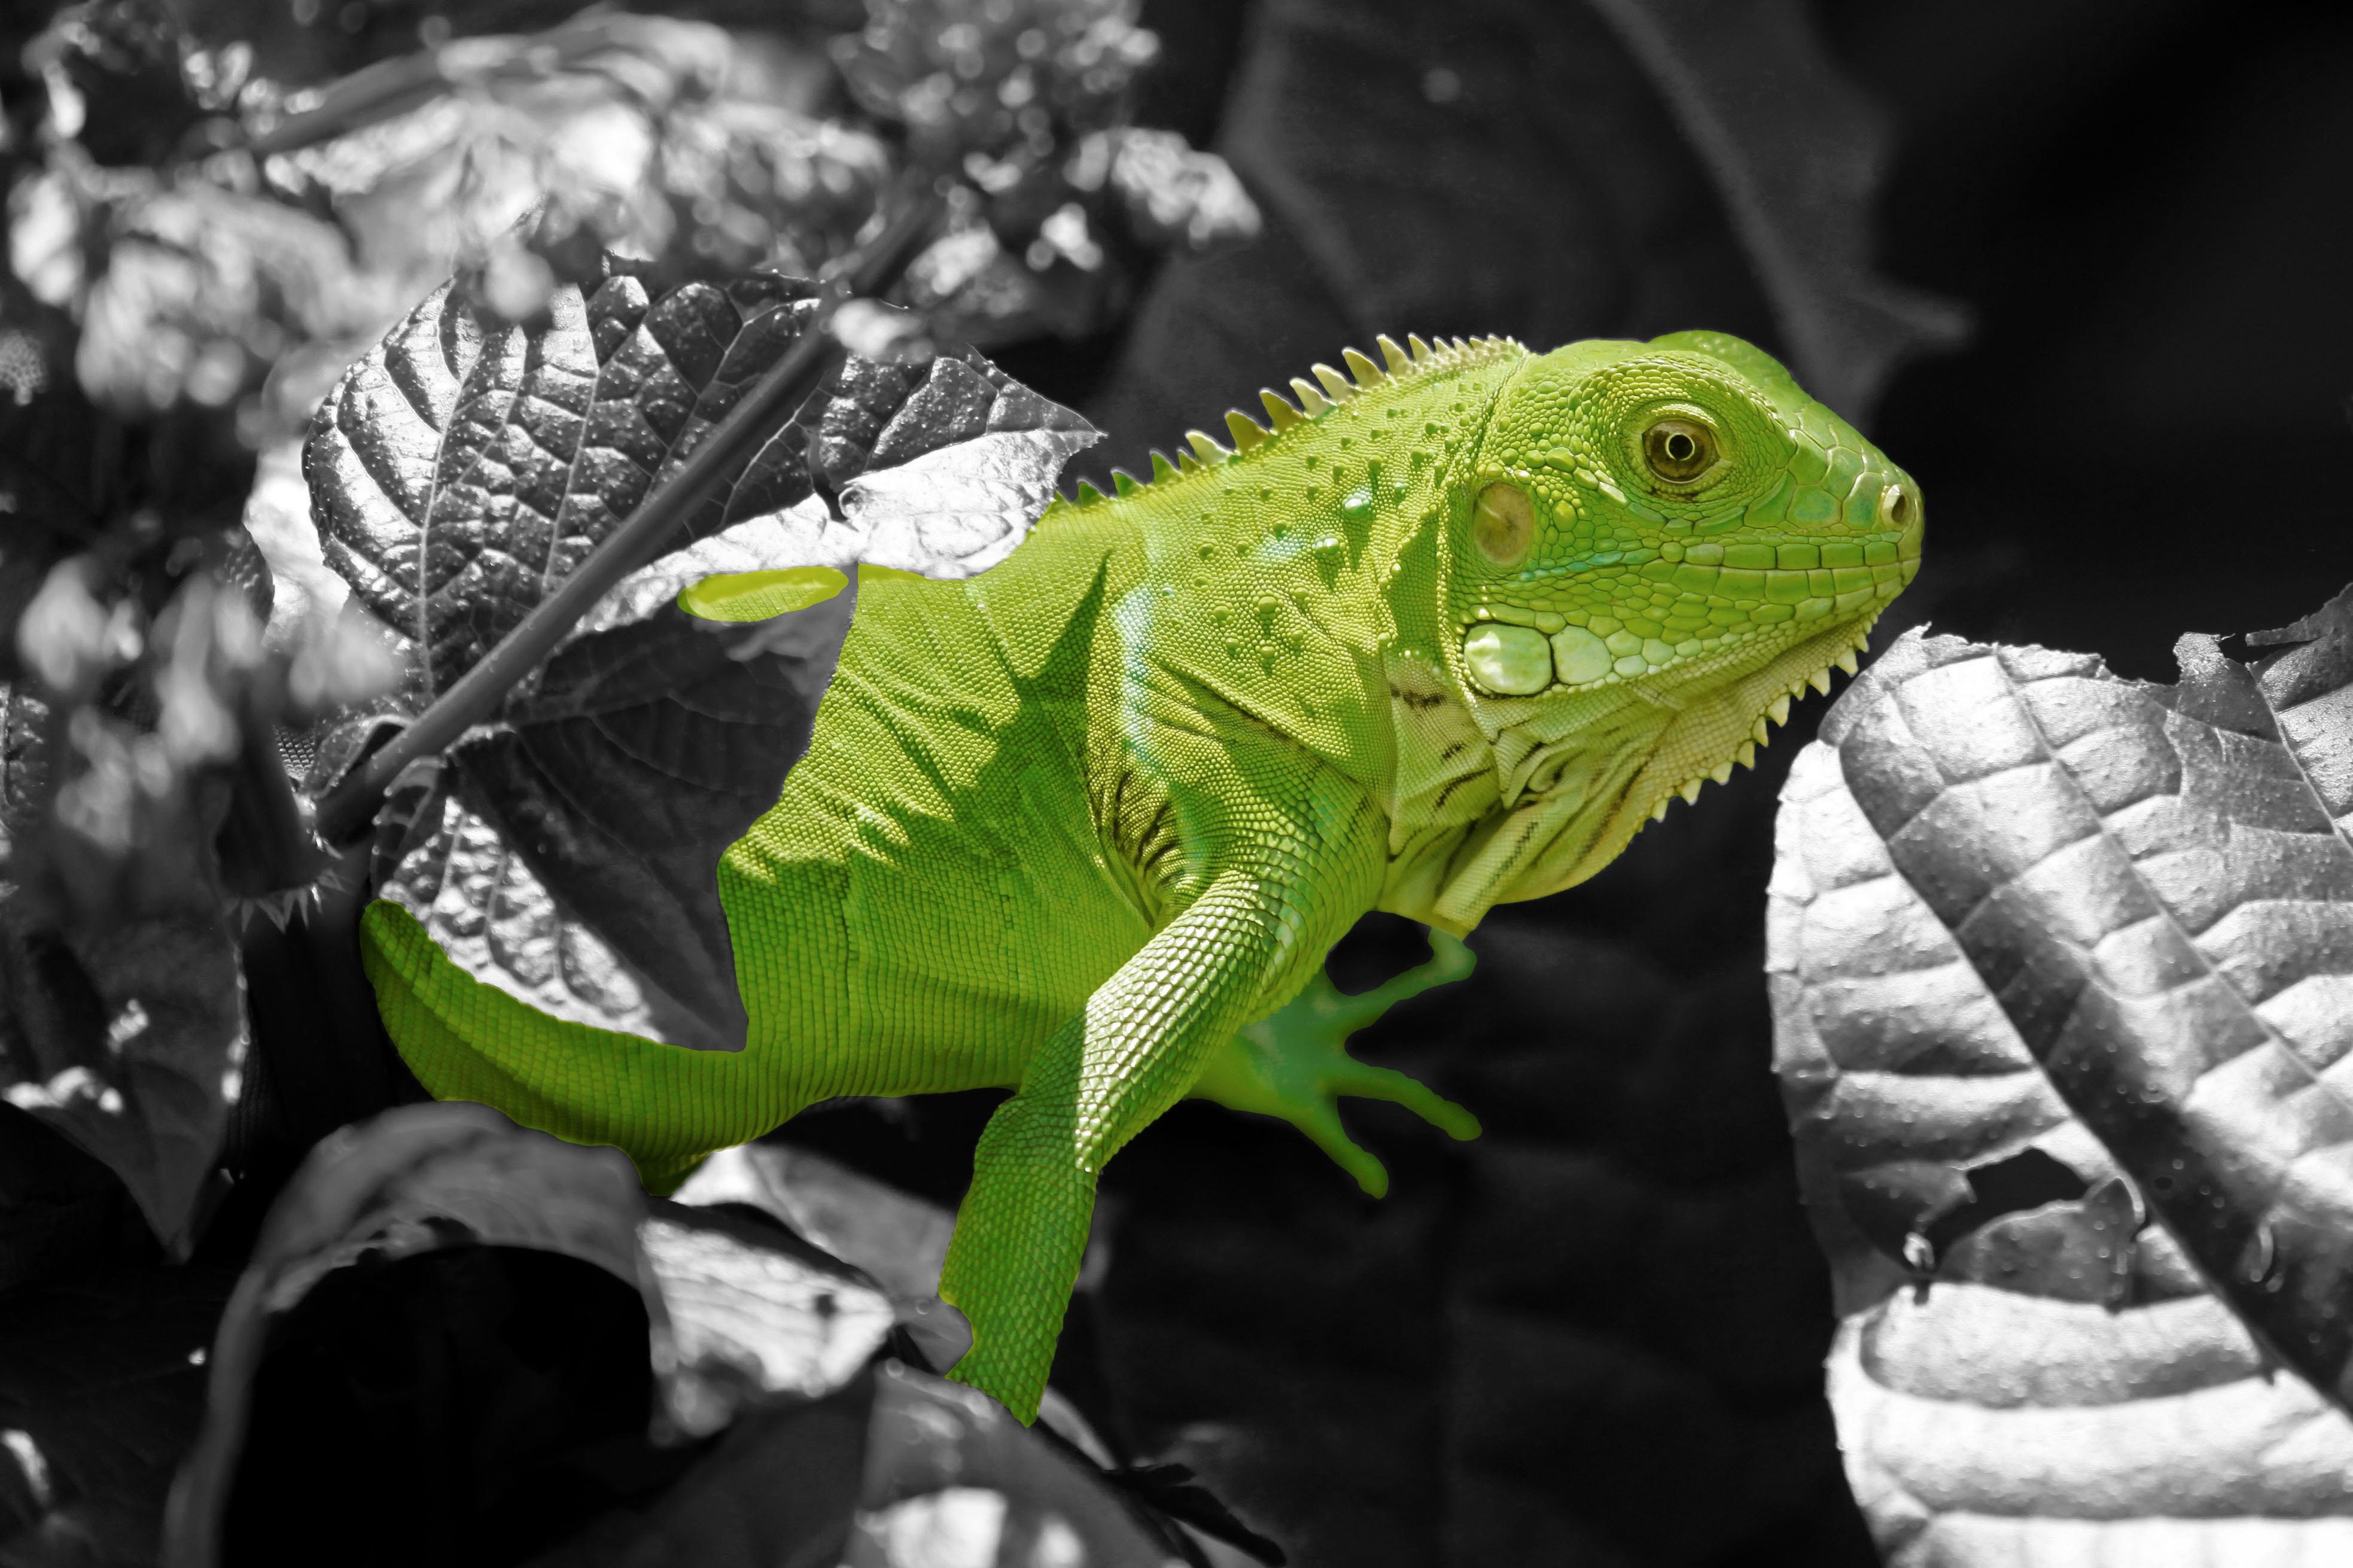
photography, leaf, wildlife, green, jungle, botany, reptile, iguana, fauna, lizard, close up, chameleon, vertebrate, dragon, iguania, macro photography, color dash, scaled reptile